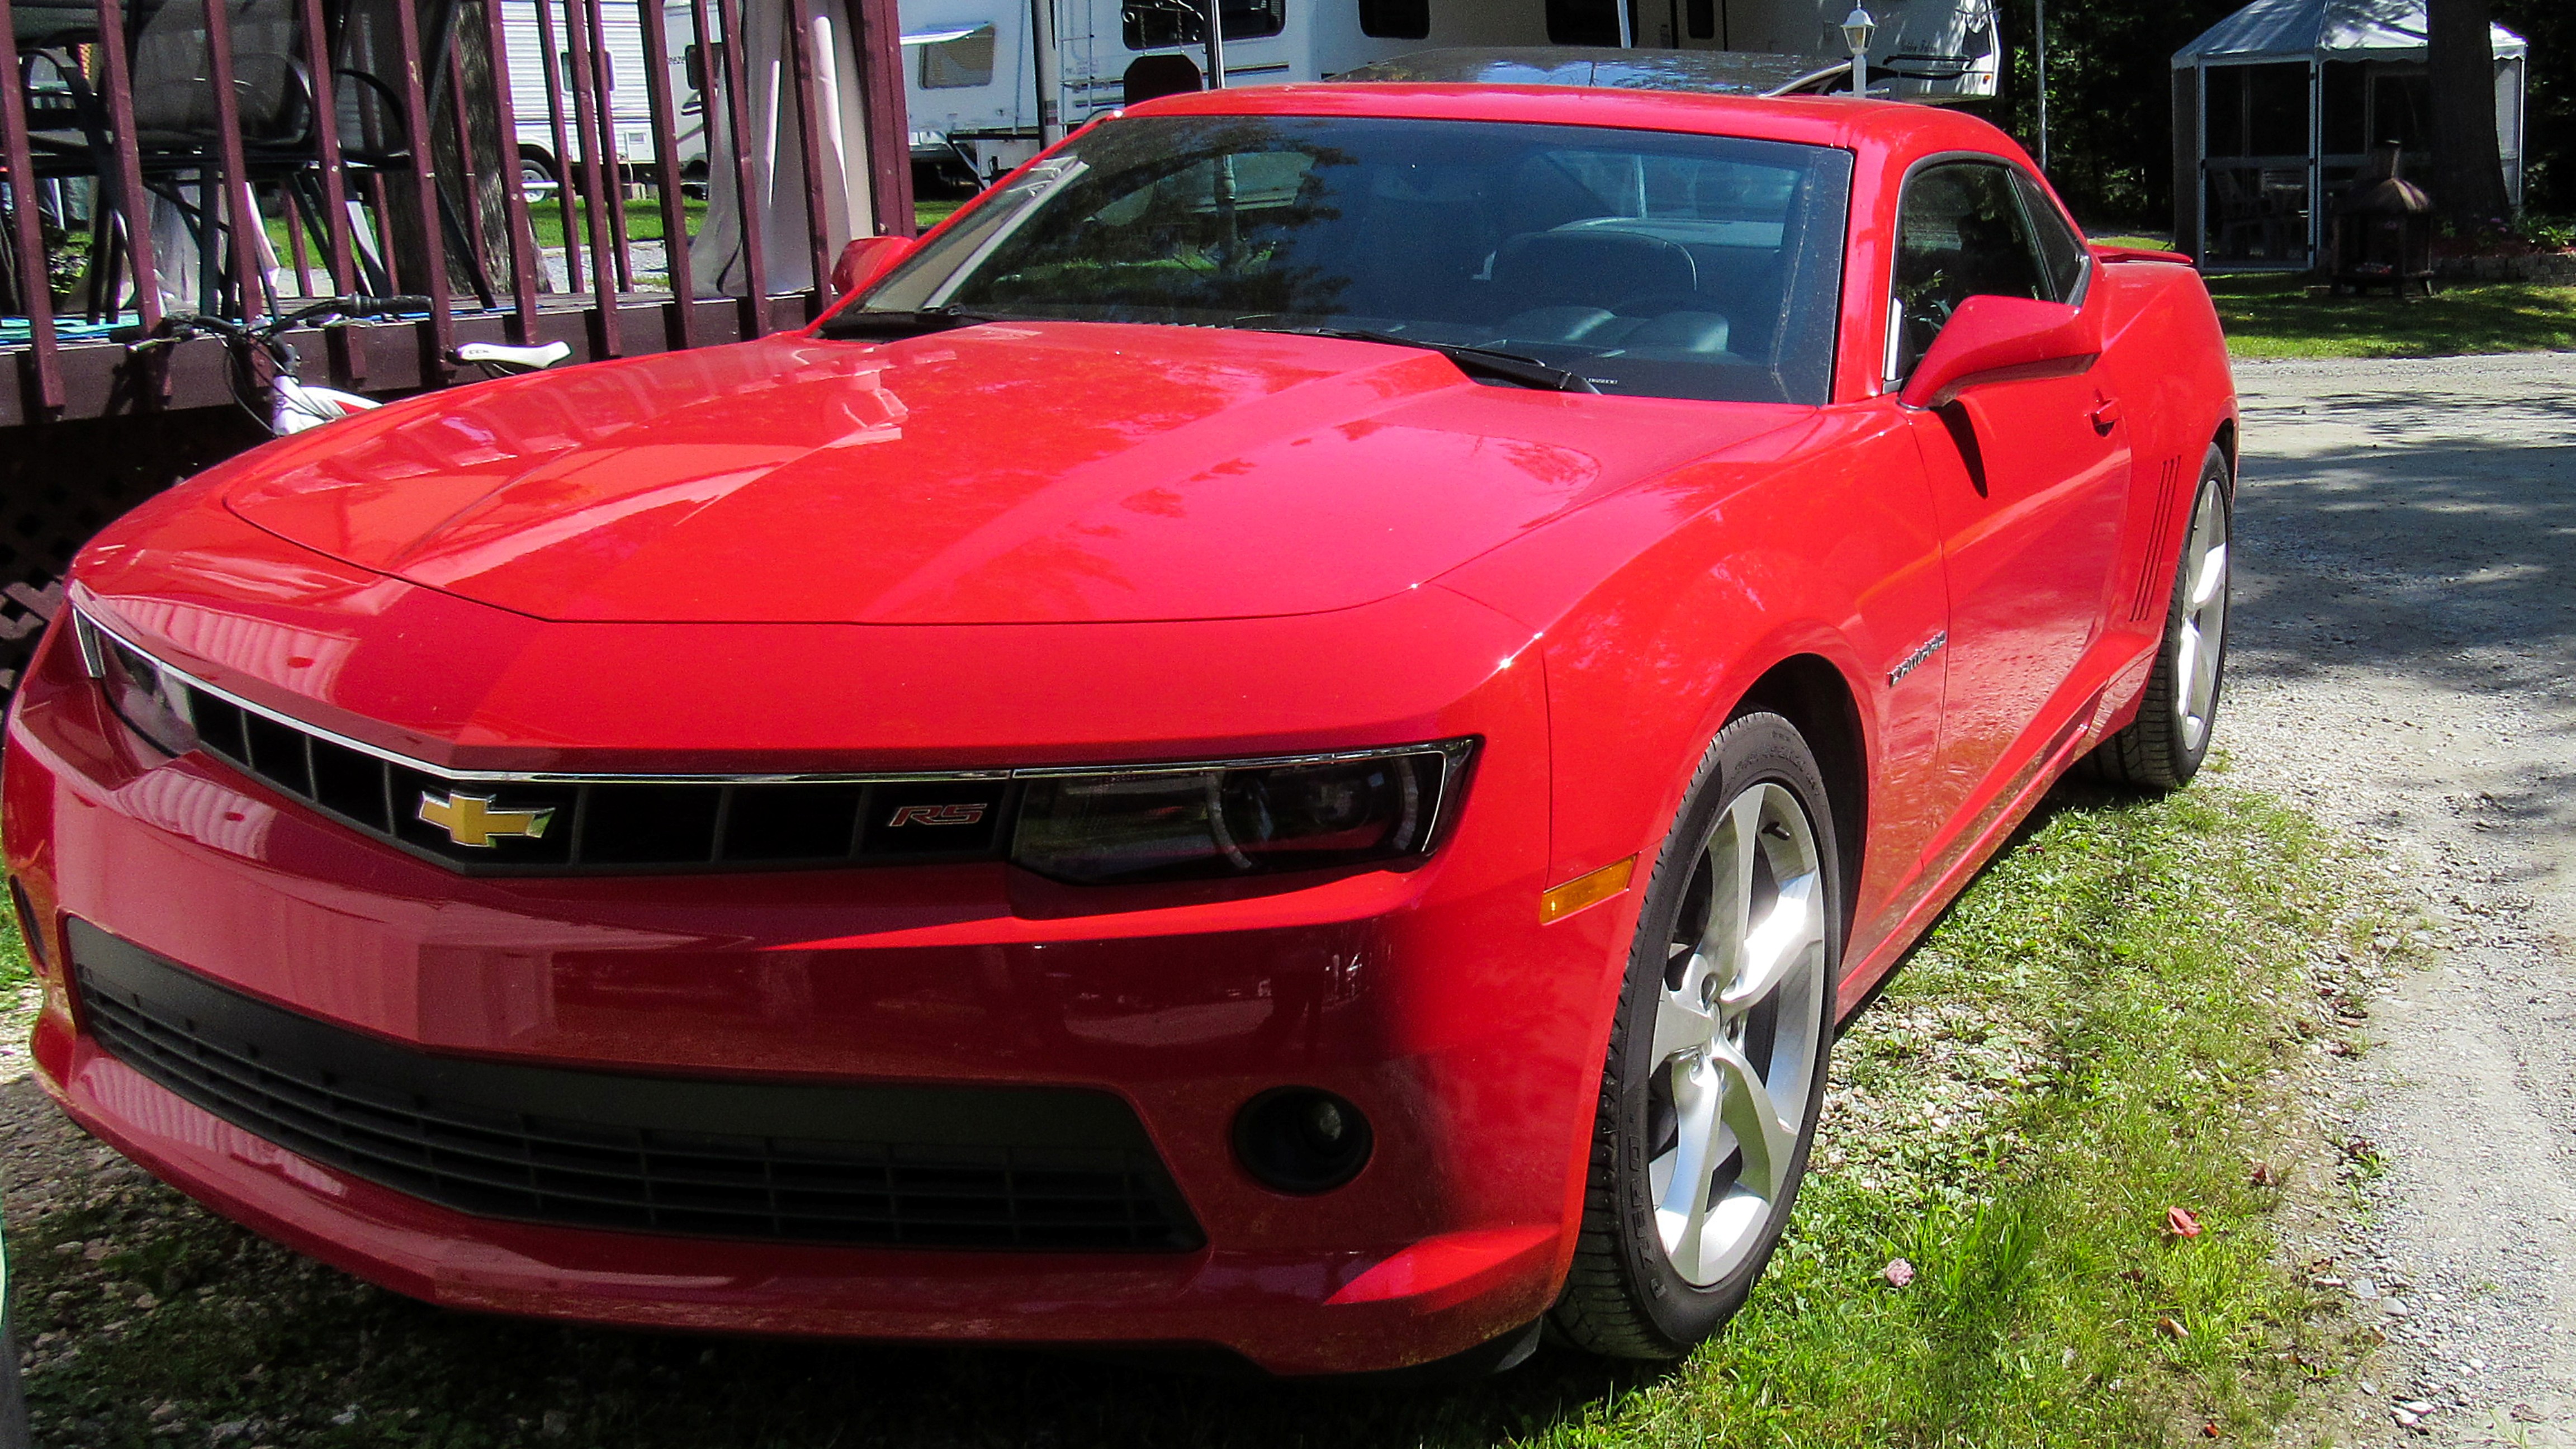
car, wheel, vehicle, sports car, bumper, muscle car, canada, vehicule, chevrolet, quebec, coupe, sherbrooke, land vehicle, automobile make, automotive exterior, automotive design, chevrolet camaro